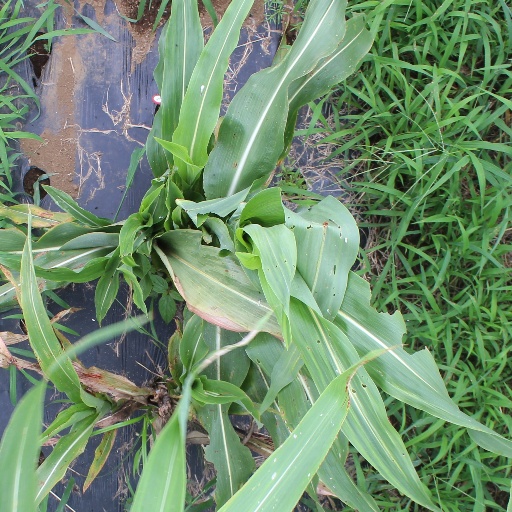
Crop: sorghum